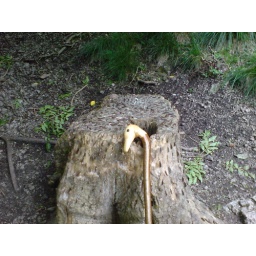
duck stick carved by me good for walking up hills